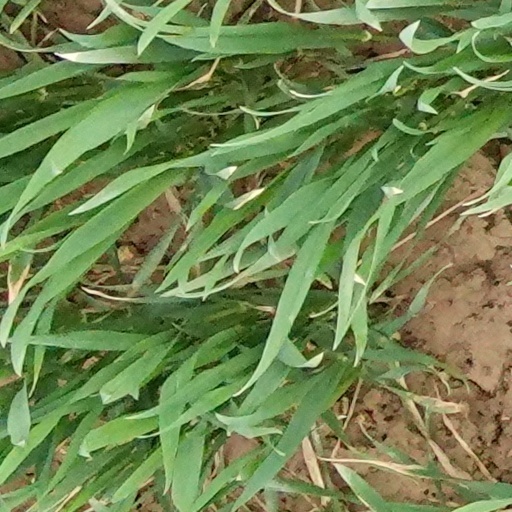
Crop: wheat